Hardware keylogger

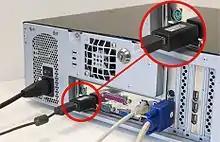
A connected hardware-based keylogger.

Denial or monitoring of physical access to sensitive computers, e.g. by closed-circuit video surveillance and access control, is the most effective means of preventing hardware keylogger installation. Visual inspection is the easiest way of detecting hardware keyloggers. But there are also some techniques that can be used for most hardware keyloggers on the market, to detect them via software. In cases in which the computer case is hidden from view (e.g. at some public access kiosks where the case is in a locked box and only a monitor, keyboard, and mouse are exposed to view) and the user has no possibility to run software checks, a user might thwart a keylogger by typing part of a password, using the mouse to move to a text editor or other window, typing some garbage text, mousing back to the password window, typing the next part of the password, etc. so that the keylogger will record an unintelligible mix of garbage and password text. General "keystroke logging countermeasures" are also options against hardware keyloggers.